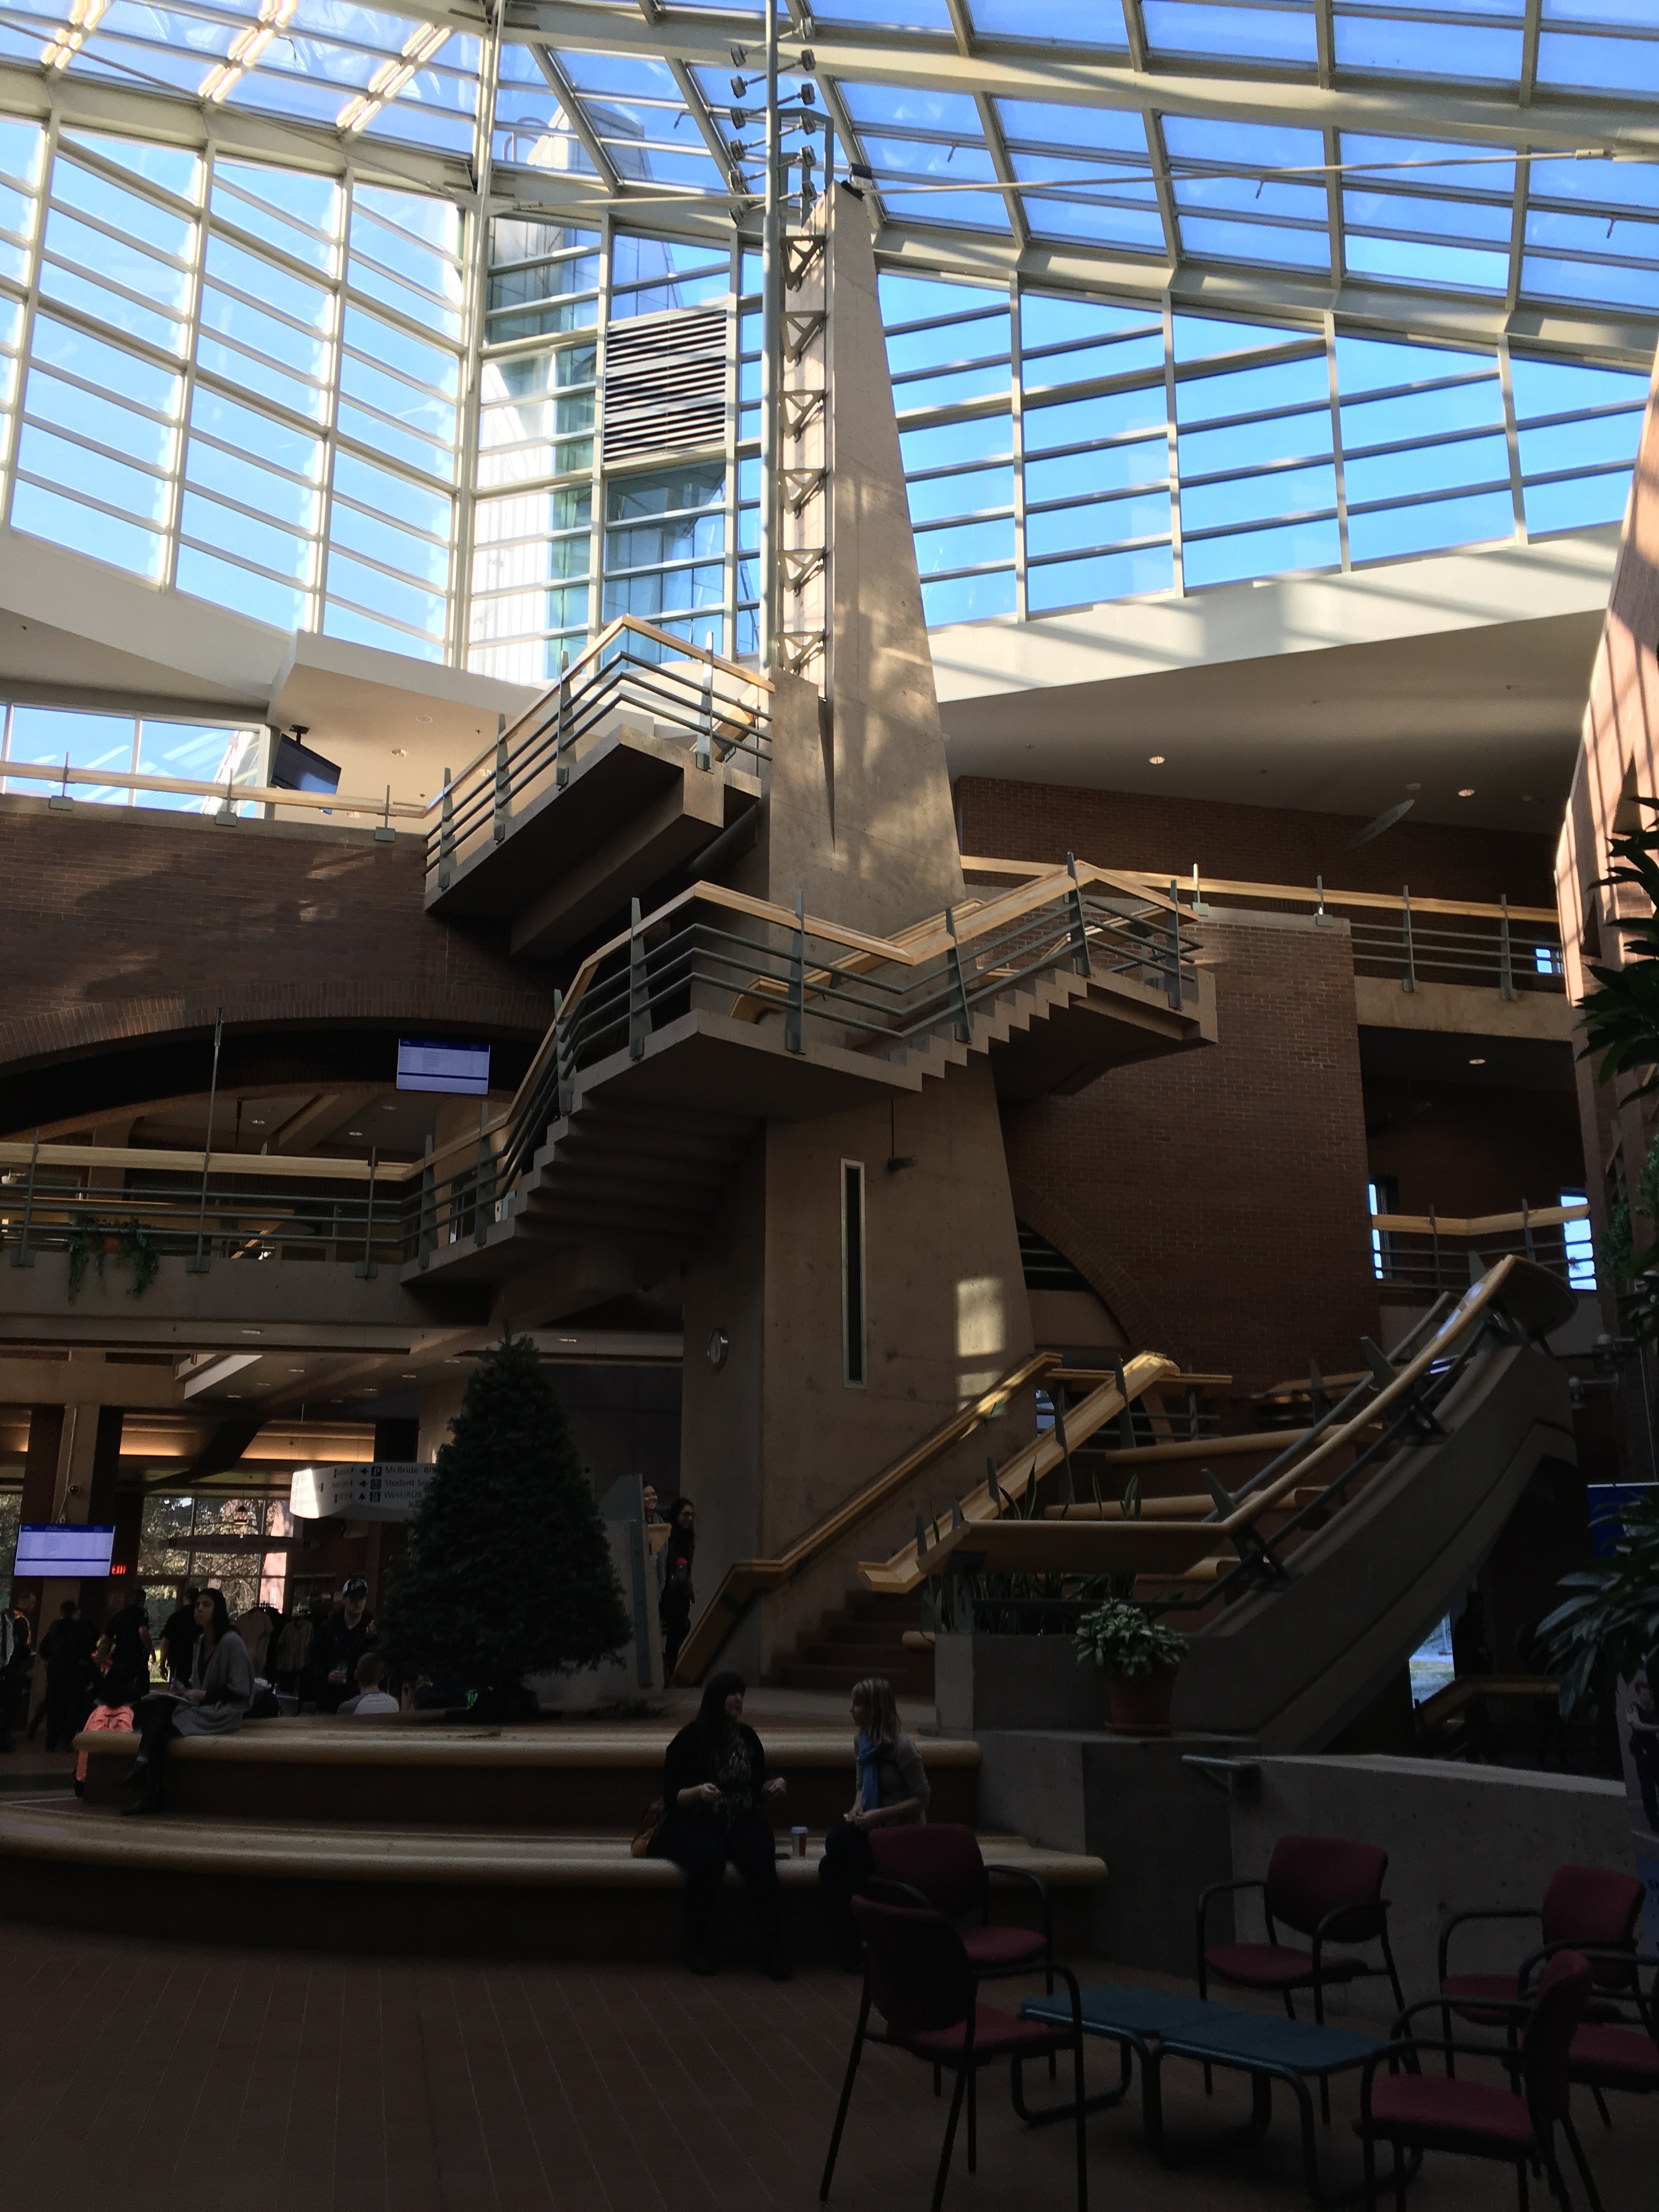
building, airport, vehicle, aviation, design, tourist attraction